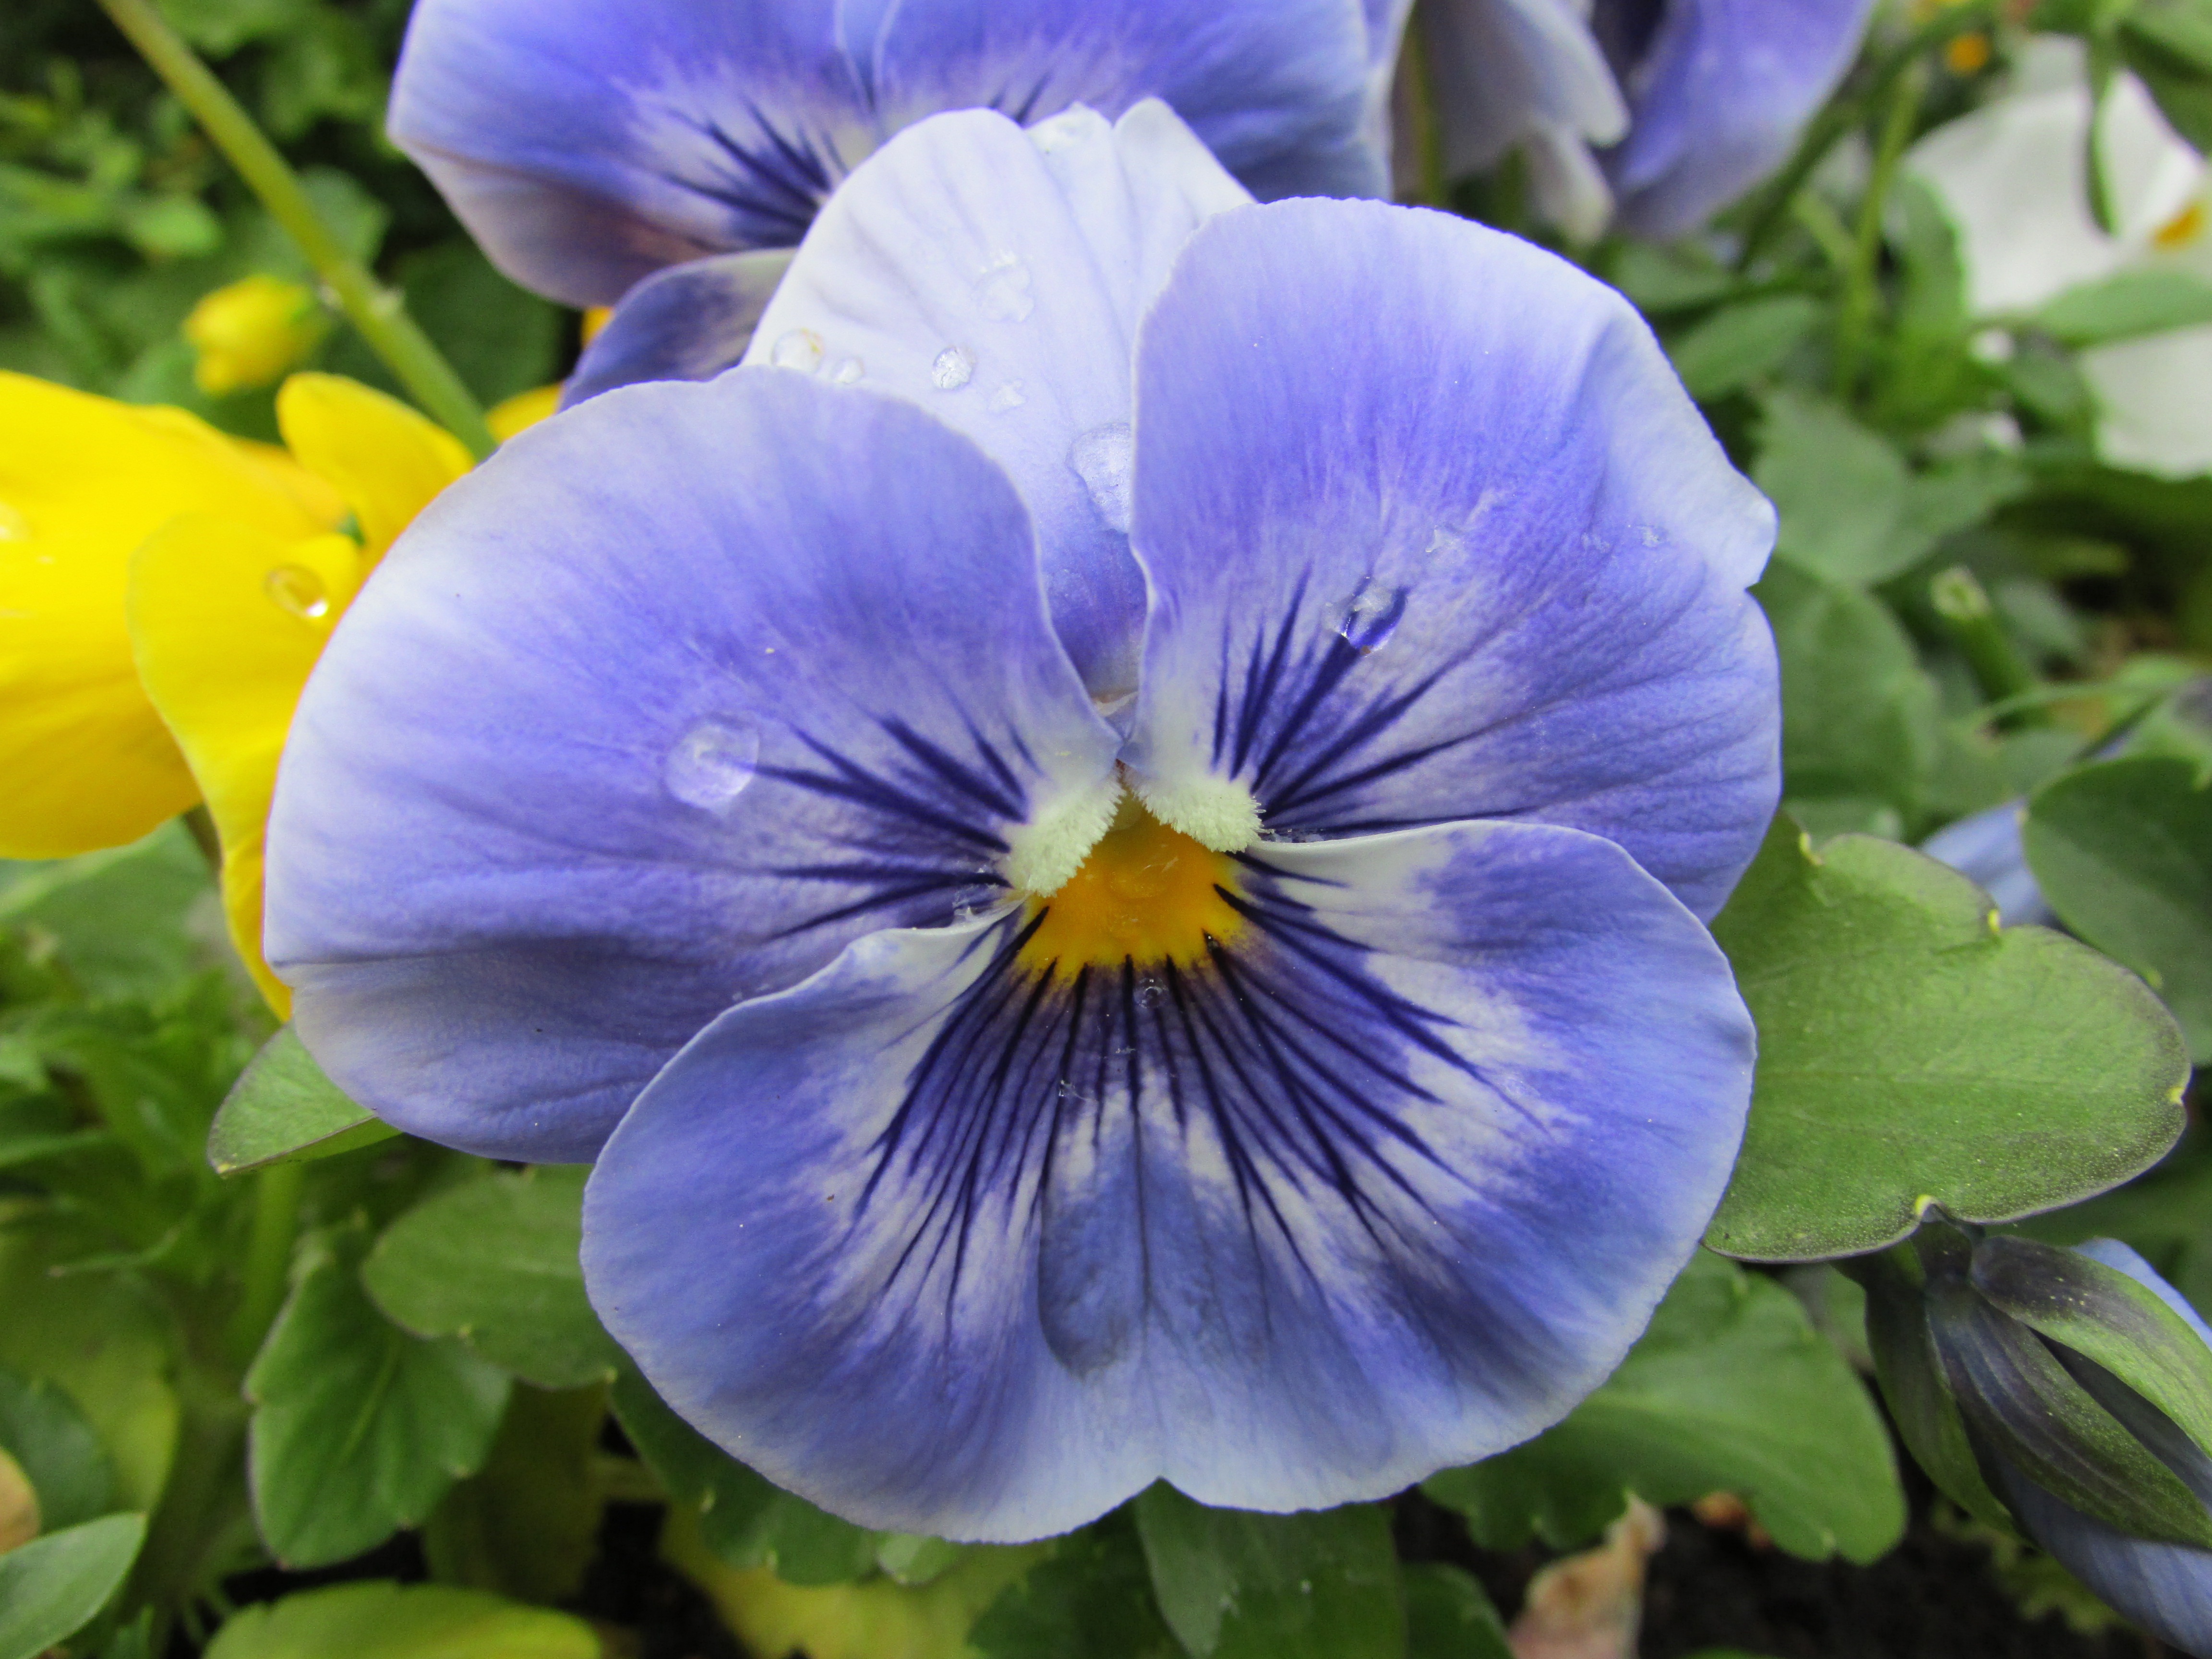
nature, plant, flower, purple, petal, spring, botany, flora, wildflower, flowers, eye, spring flower, viola, macro photography, pansy, flowering plant, annual plant, land plant, violet family